Walking fish

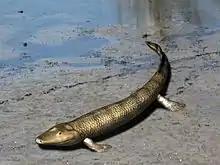
"Life reconstruction" of "Tiktaalik roseae"

Land vertebrates originate in the Devonian period and are descended from Sarcopterygian fish. In 2006, a fossil, "Tiktaalik roseae", was found which has many features of its wrist, elbow, and neck that resemble those of tetrapods, supporting the idea that it represents a sister group to tetrapods.